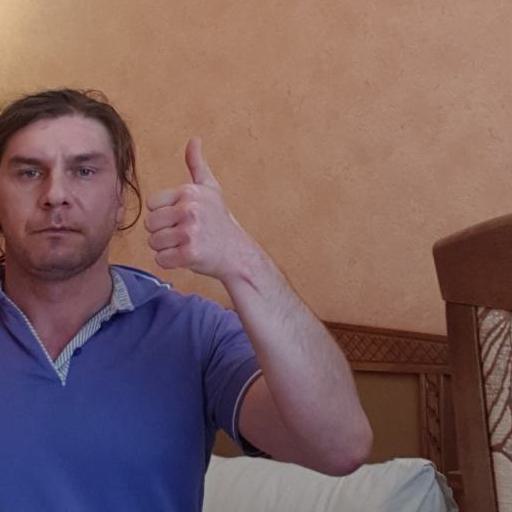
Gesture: like